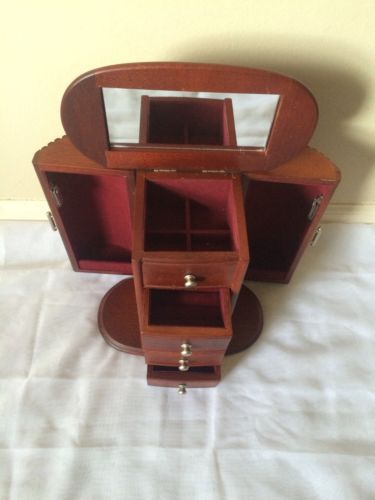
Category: cabinet